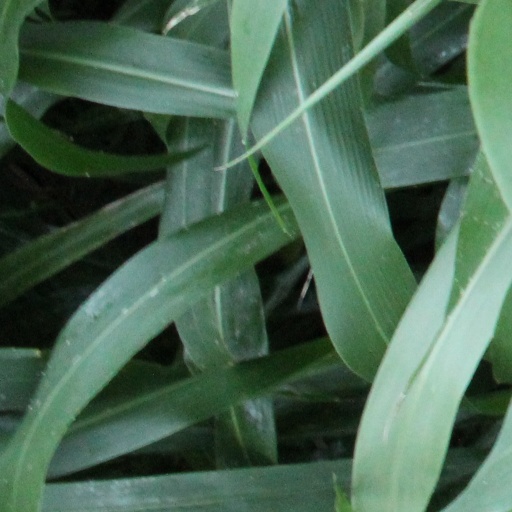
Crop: sorghum